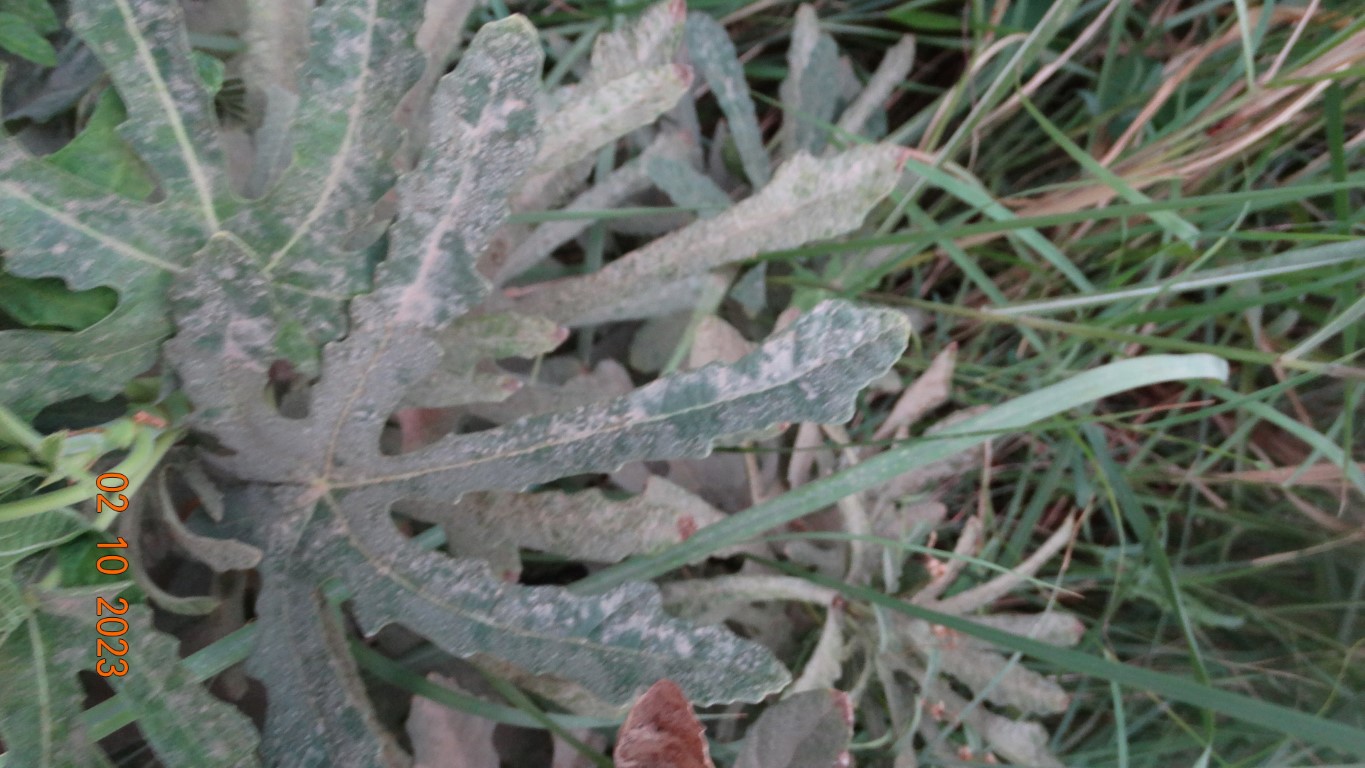
Label: healthy